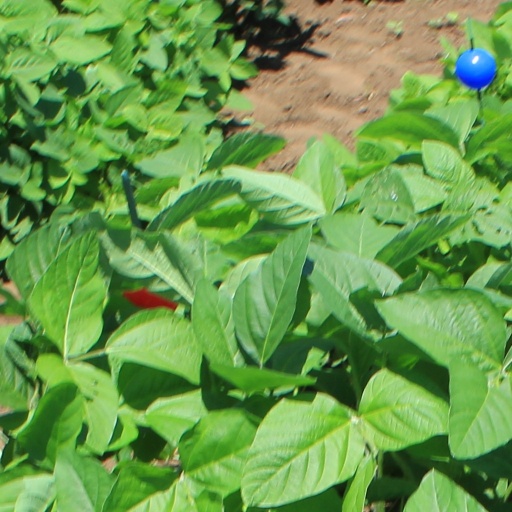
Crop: soybean